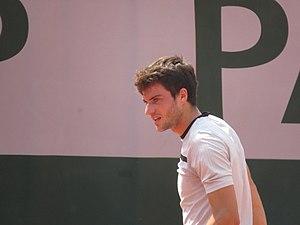
Pedro Martínez lors de son premier tour des qualifications.